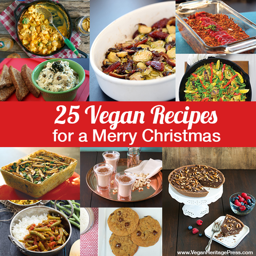
vegan recipes for western christian holiday